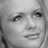
Emotion: neutral